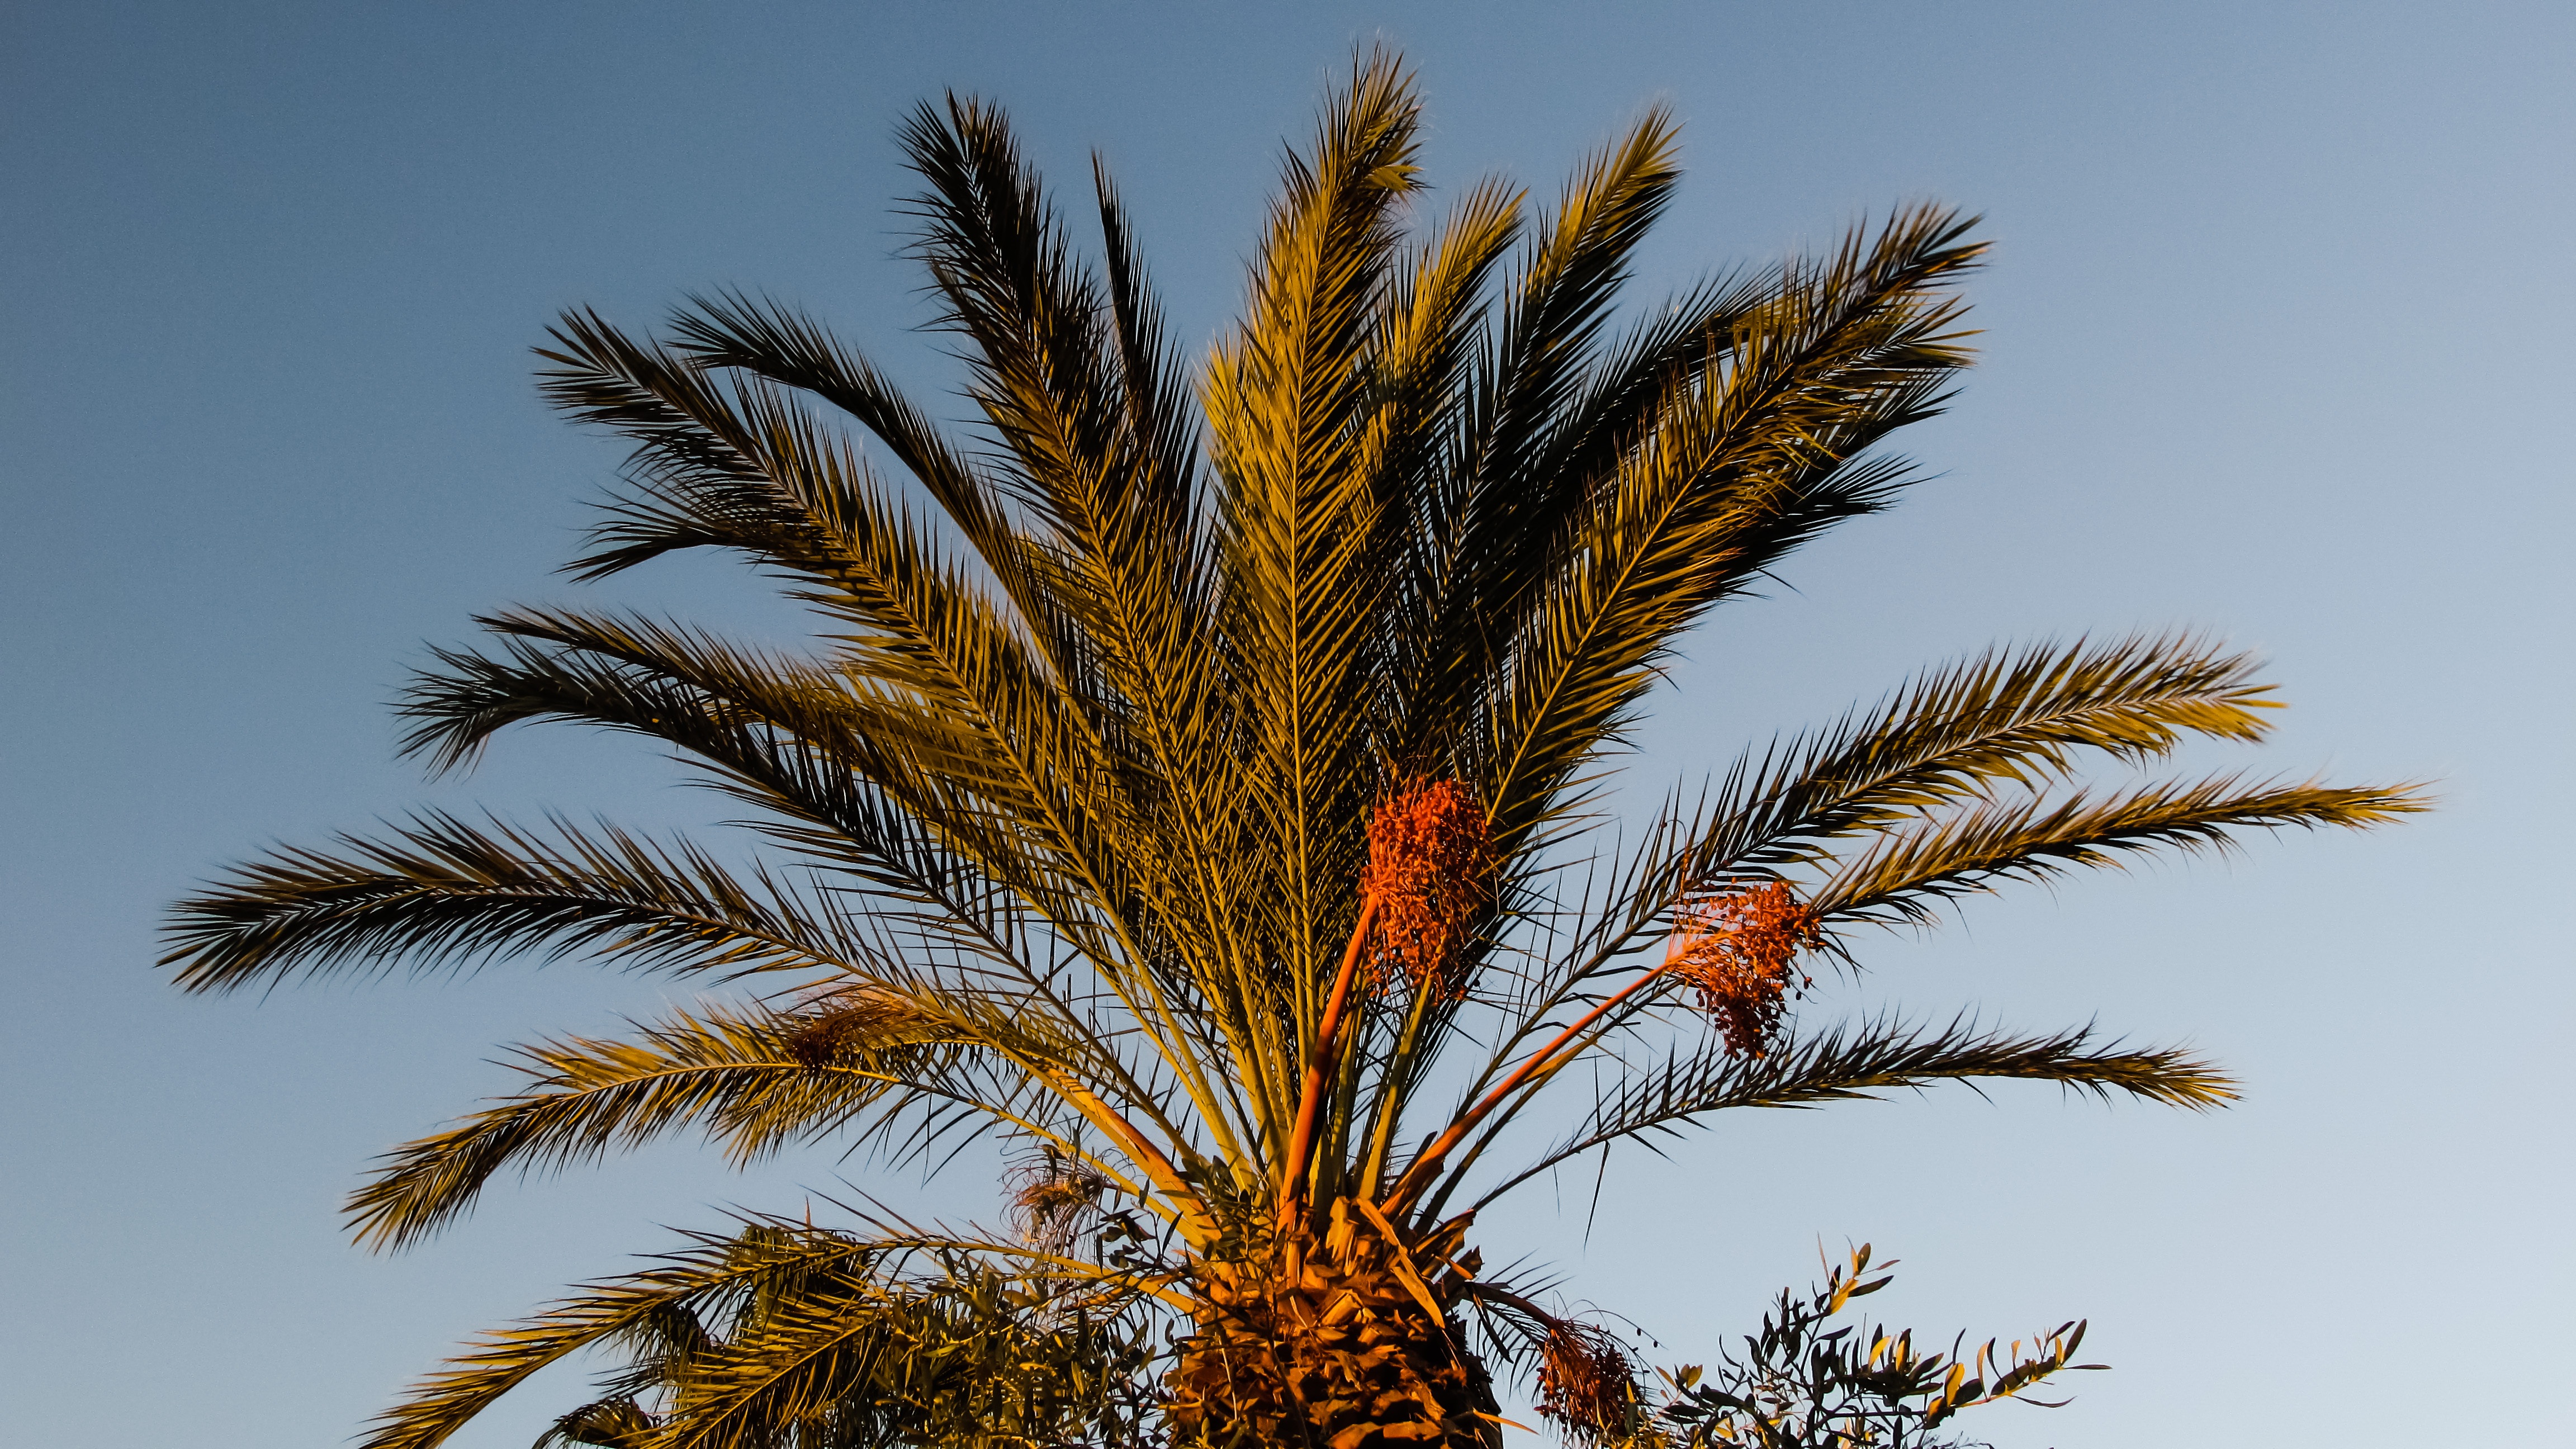
tree, nature, branch, plant, fruit, palm tree, food, produce, tropical, botany, garden, flora, flowering plant, date palm, grass family, woody plant, land plant, arecales, palm family, borassus flabellifer